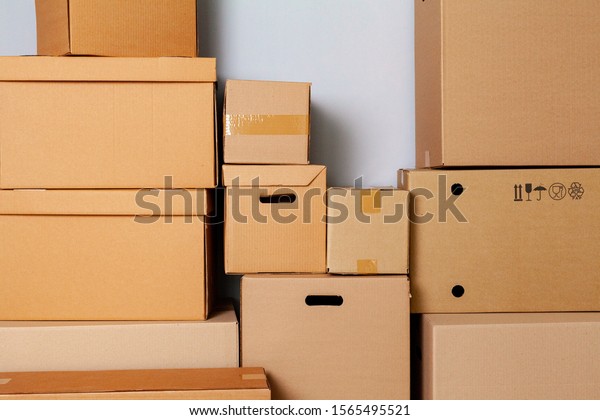
Label: cardboard